Akilah Hospital

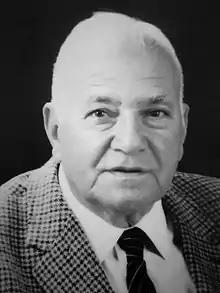
Dr. Ali Akilah, the founder of Akilah Hospital.

Dr. Ali Akilah was born in Lifta - Jerusalem in 1910 and graduated from the Faculty of Medicine at the American University of Beirut in 1939, then he worked in his private clinic in Lifta until 1941, and then as a surgeon doctor and Obstetrician in Hospital of Haifa until 1949, and then assigned at the United Nations Relief and Works Agency for Palestine Refugees clinic's in Qalqilya and then together with Dr. Basero (from Switzerland) the clinic had been developed into a health center with a surgical hospital.